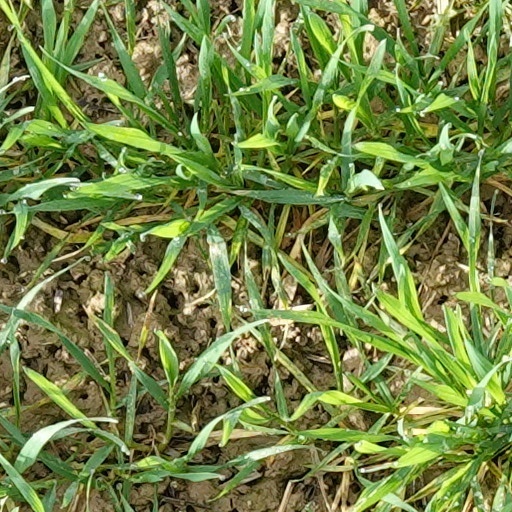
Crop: wheat